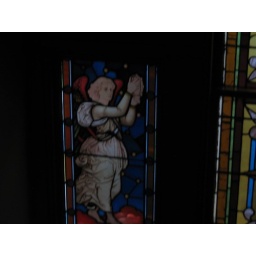
Stained glass windows in Ellen's house